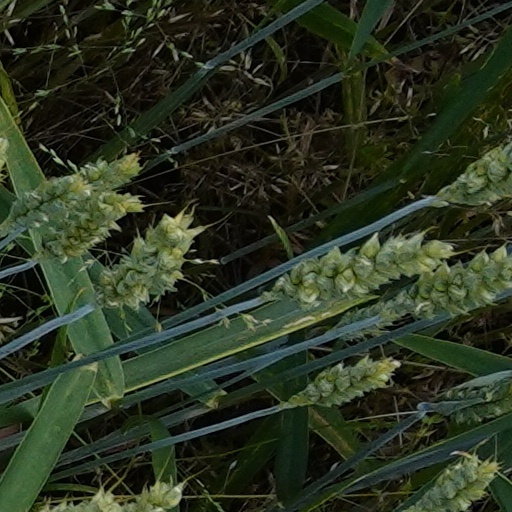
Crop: wheat